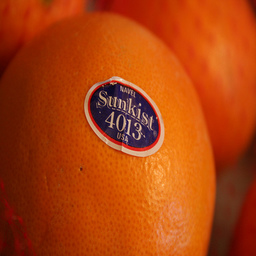
Label: peels